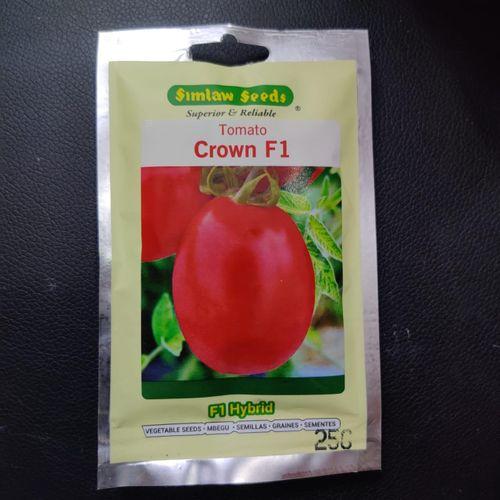
Kifungashio cha mbegu chenye rangi ya njano kikiwa kimebeba picha ya zao lililostawi vizuri, inaashiria ubora wa mbegu hiyo. Juu ya kifungashio kuna maandishi yaliyoandikwa "Simlaw" ikiwa ni alama ya kuaminika katika kilimo cha mbegu bora.